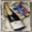
Label: bottle